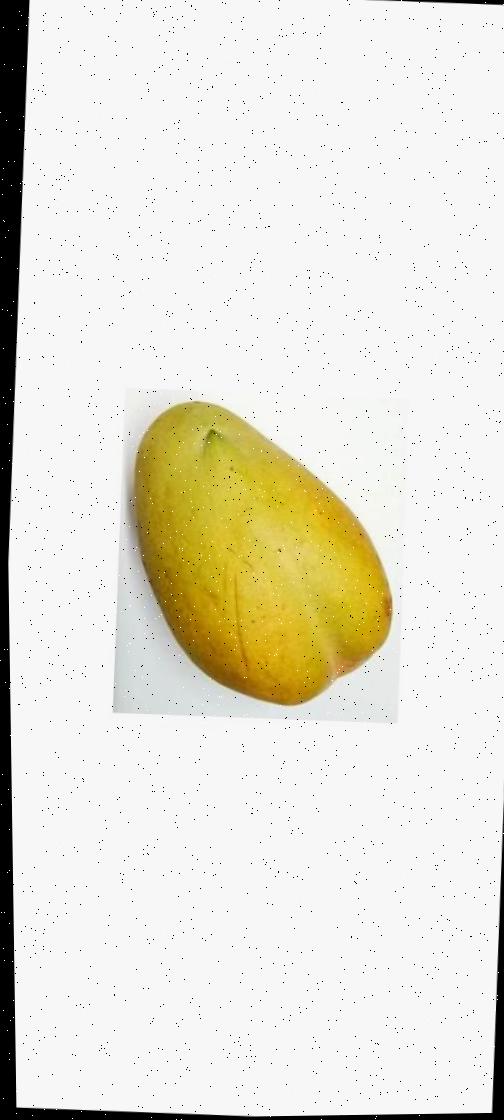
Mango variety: Bari-11